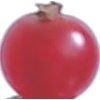
Label: Redcurrant 1